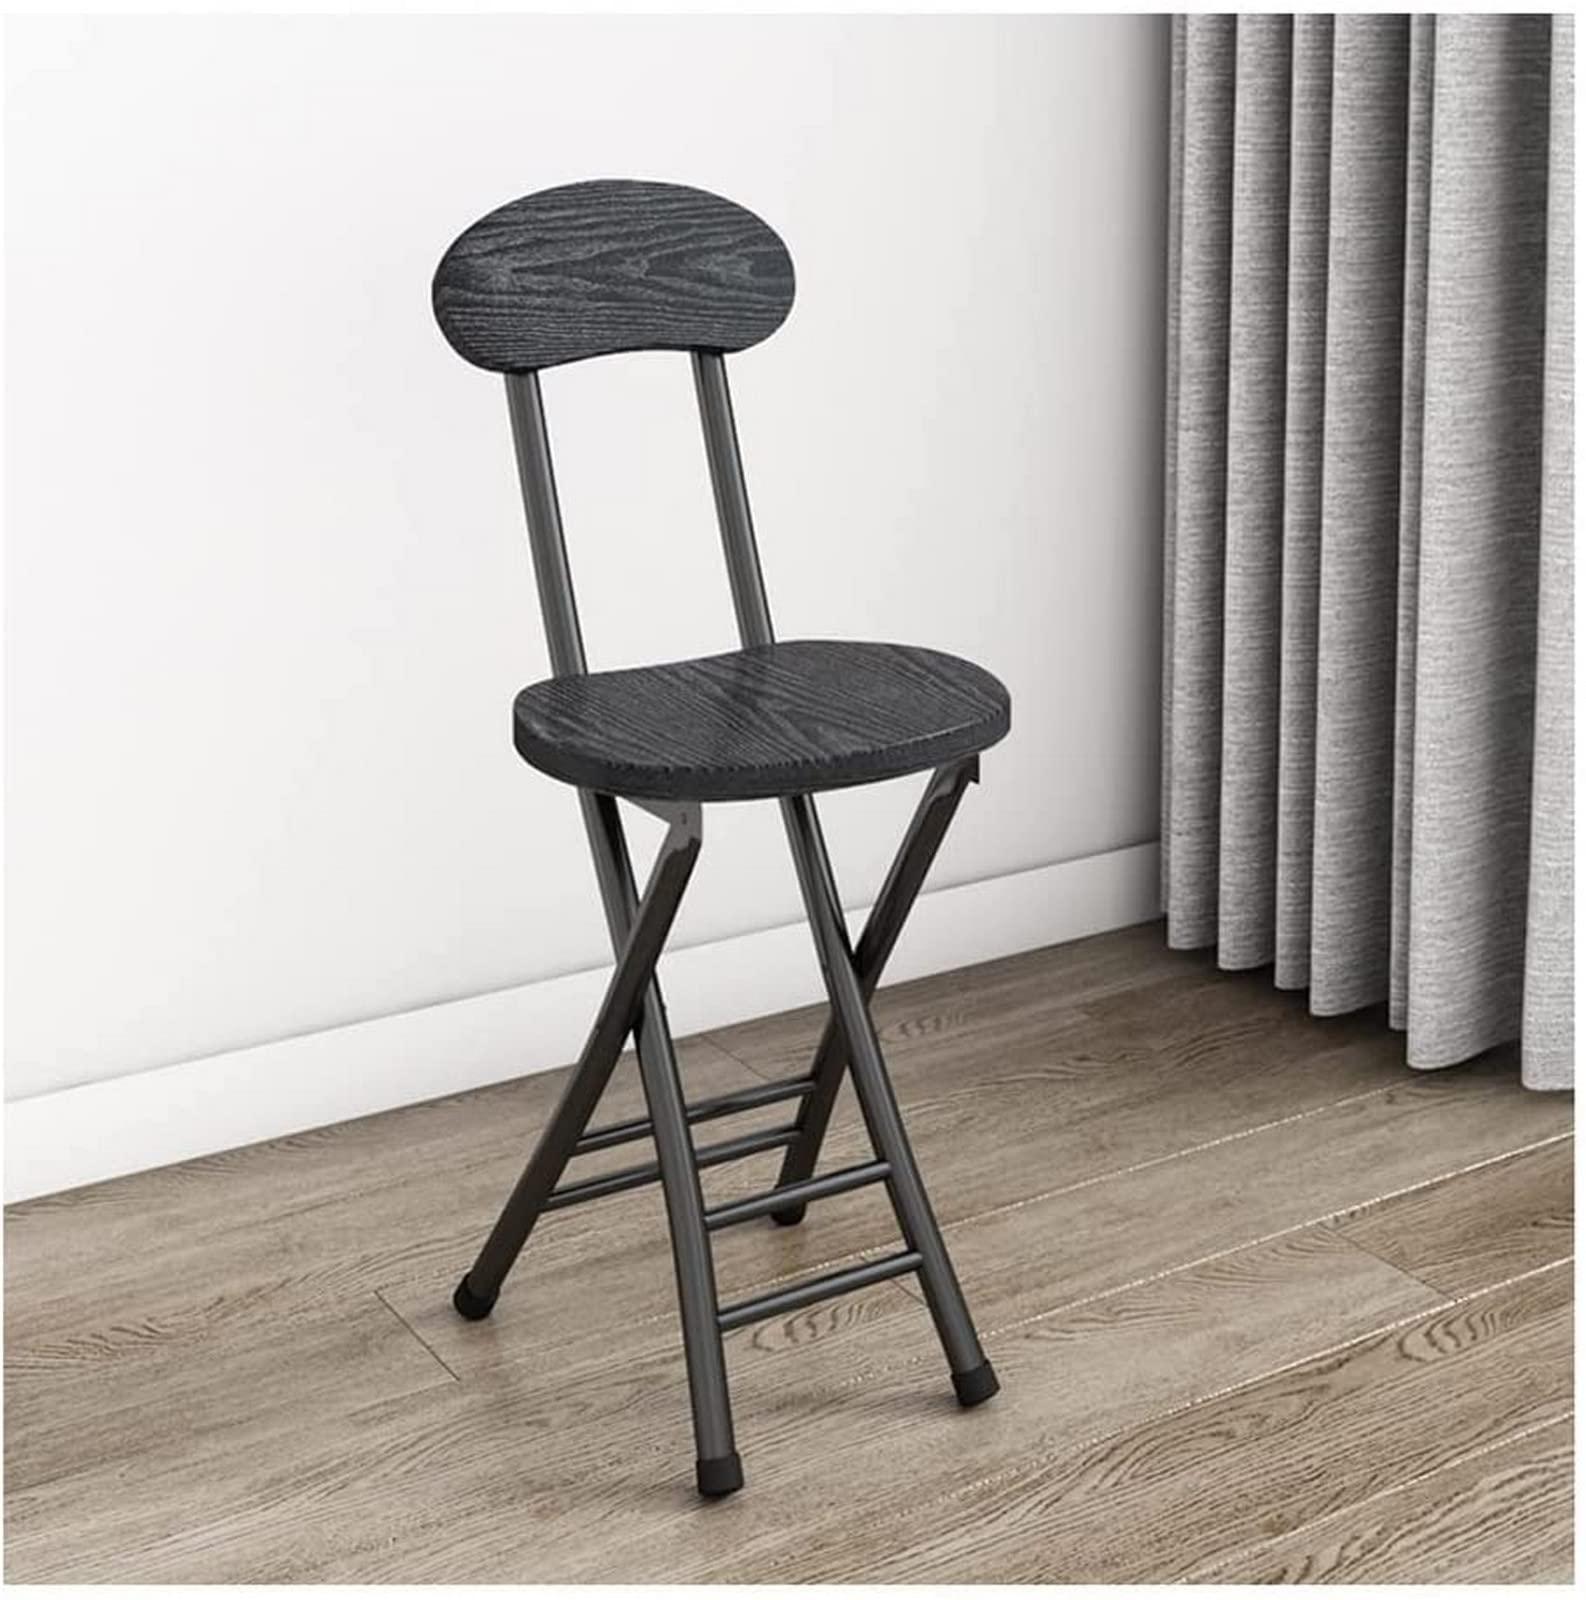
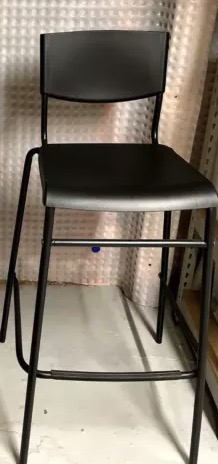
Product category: stool
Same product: no